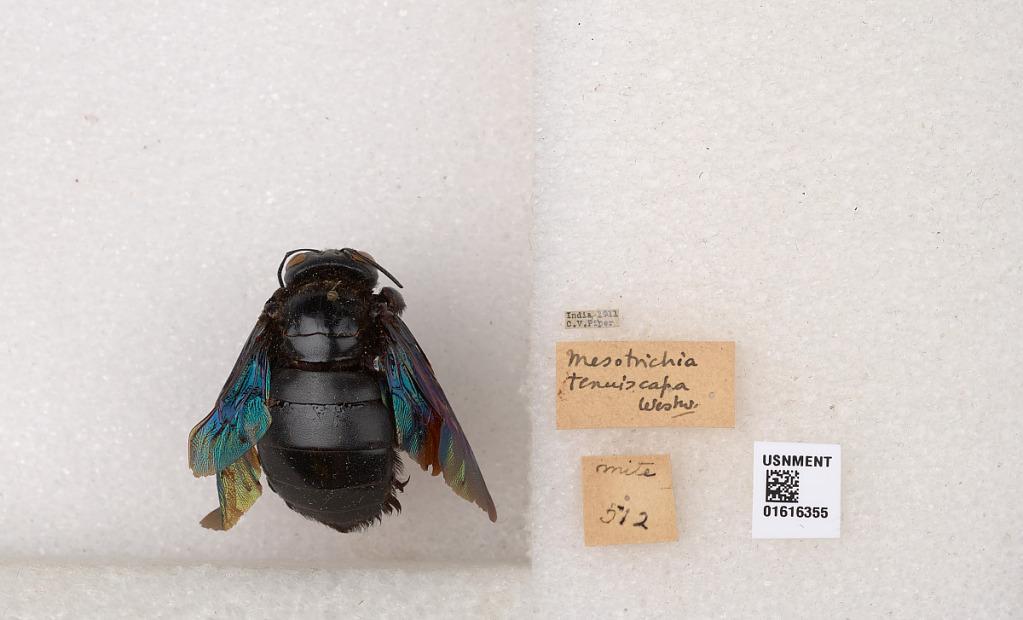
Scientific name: Xylocopa (Mesotrichia) tenuiscapa Westwood
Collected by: C. Piper
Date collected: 1911-1-1
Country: India
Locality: India